George McMahon (activist)

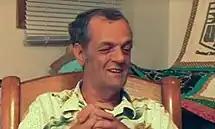

George McMahon (1950–2019) was an American cannabis rights activist.